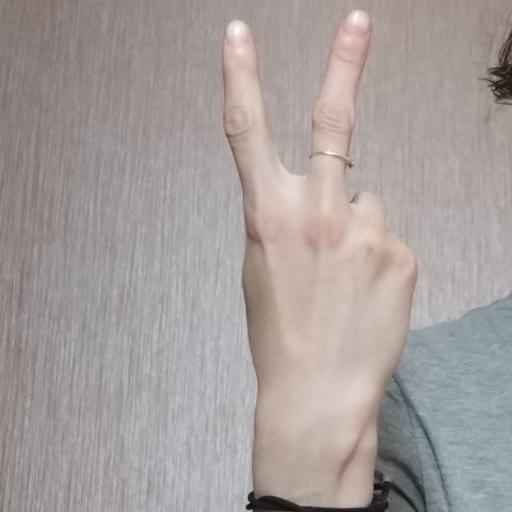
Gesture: peace_inverted